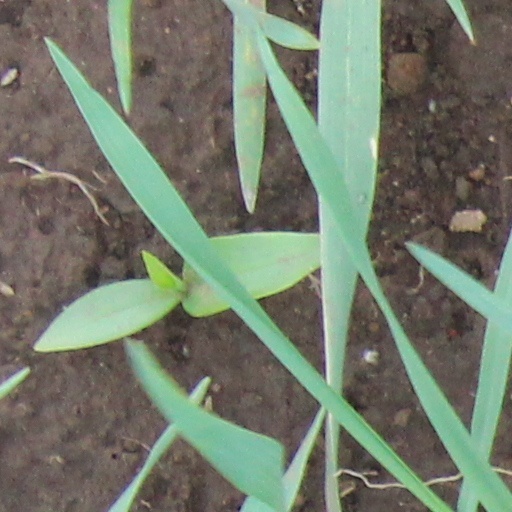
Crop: wheat